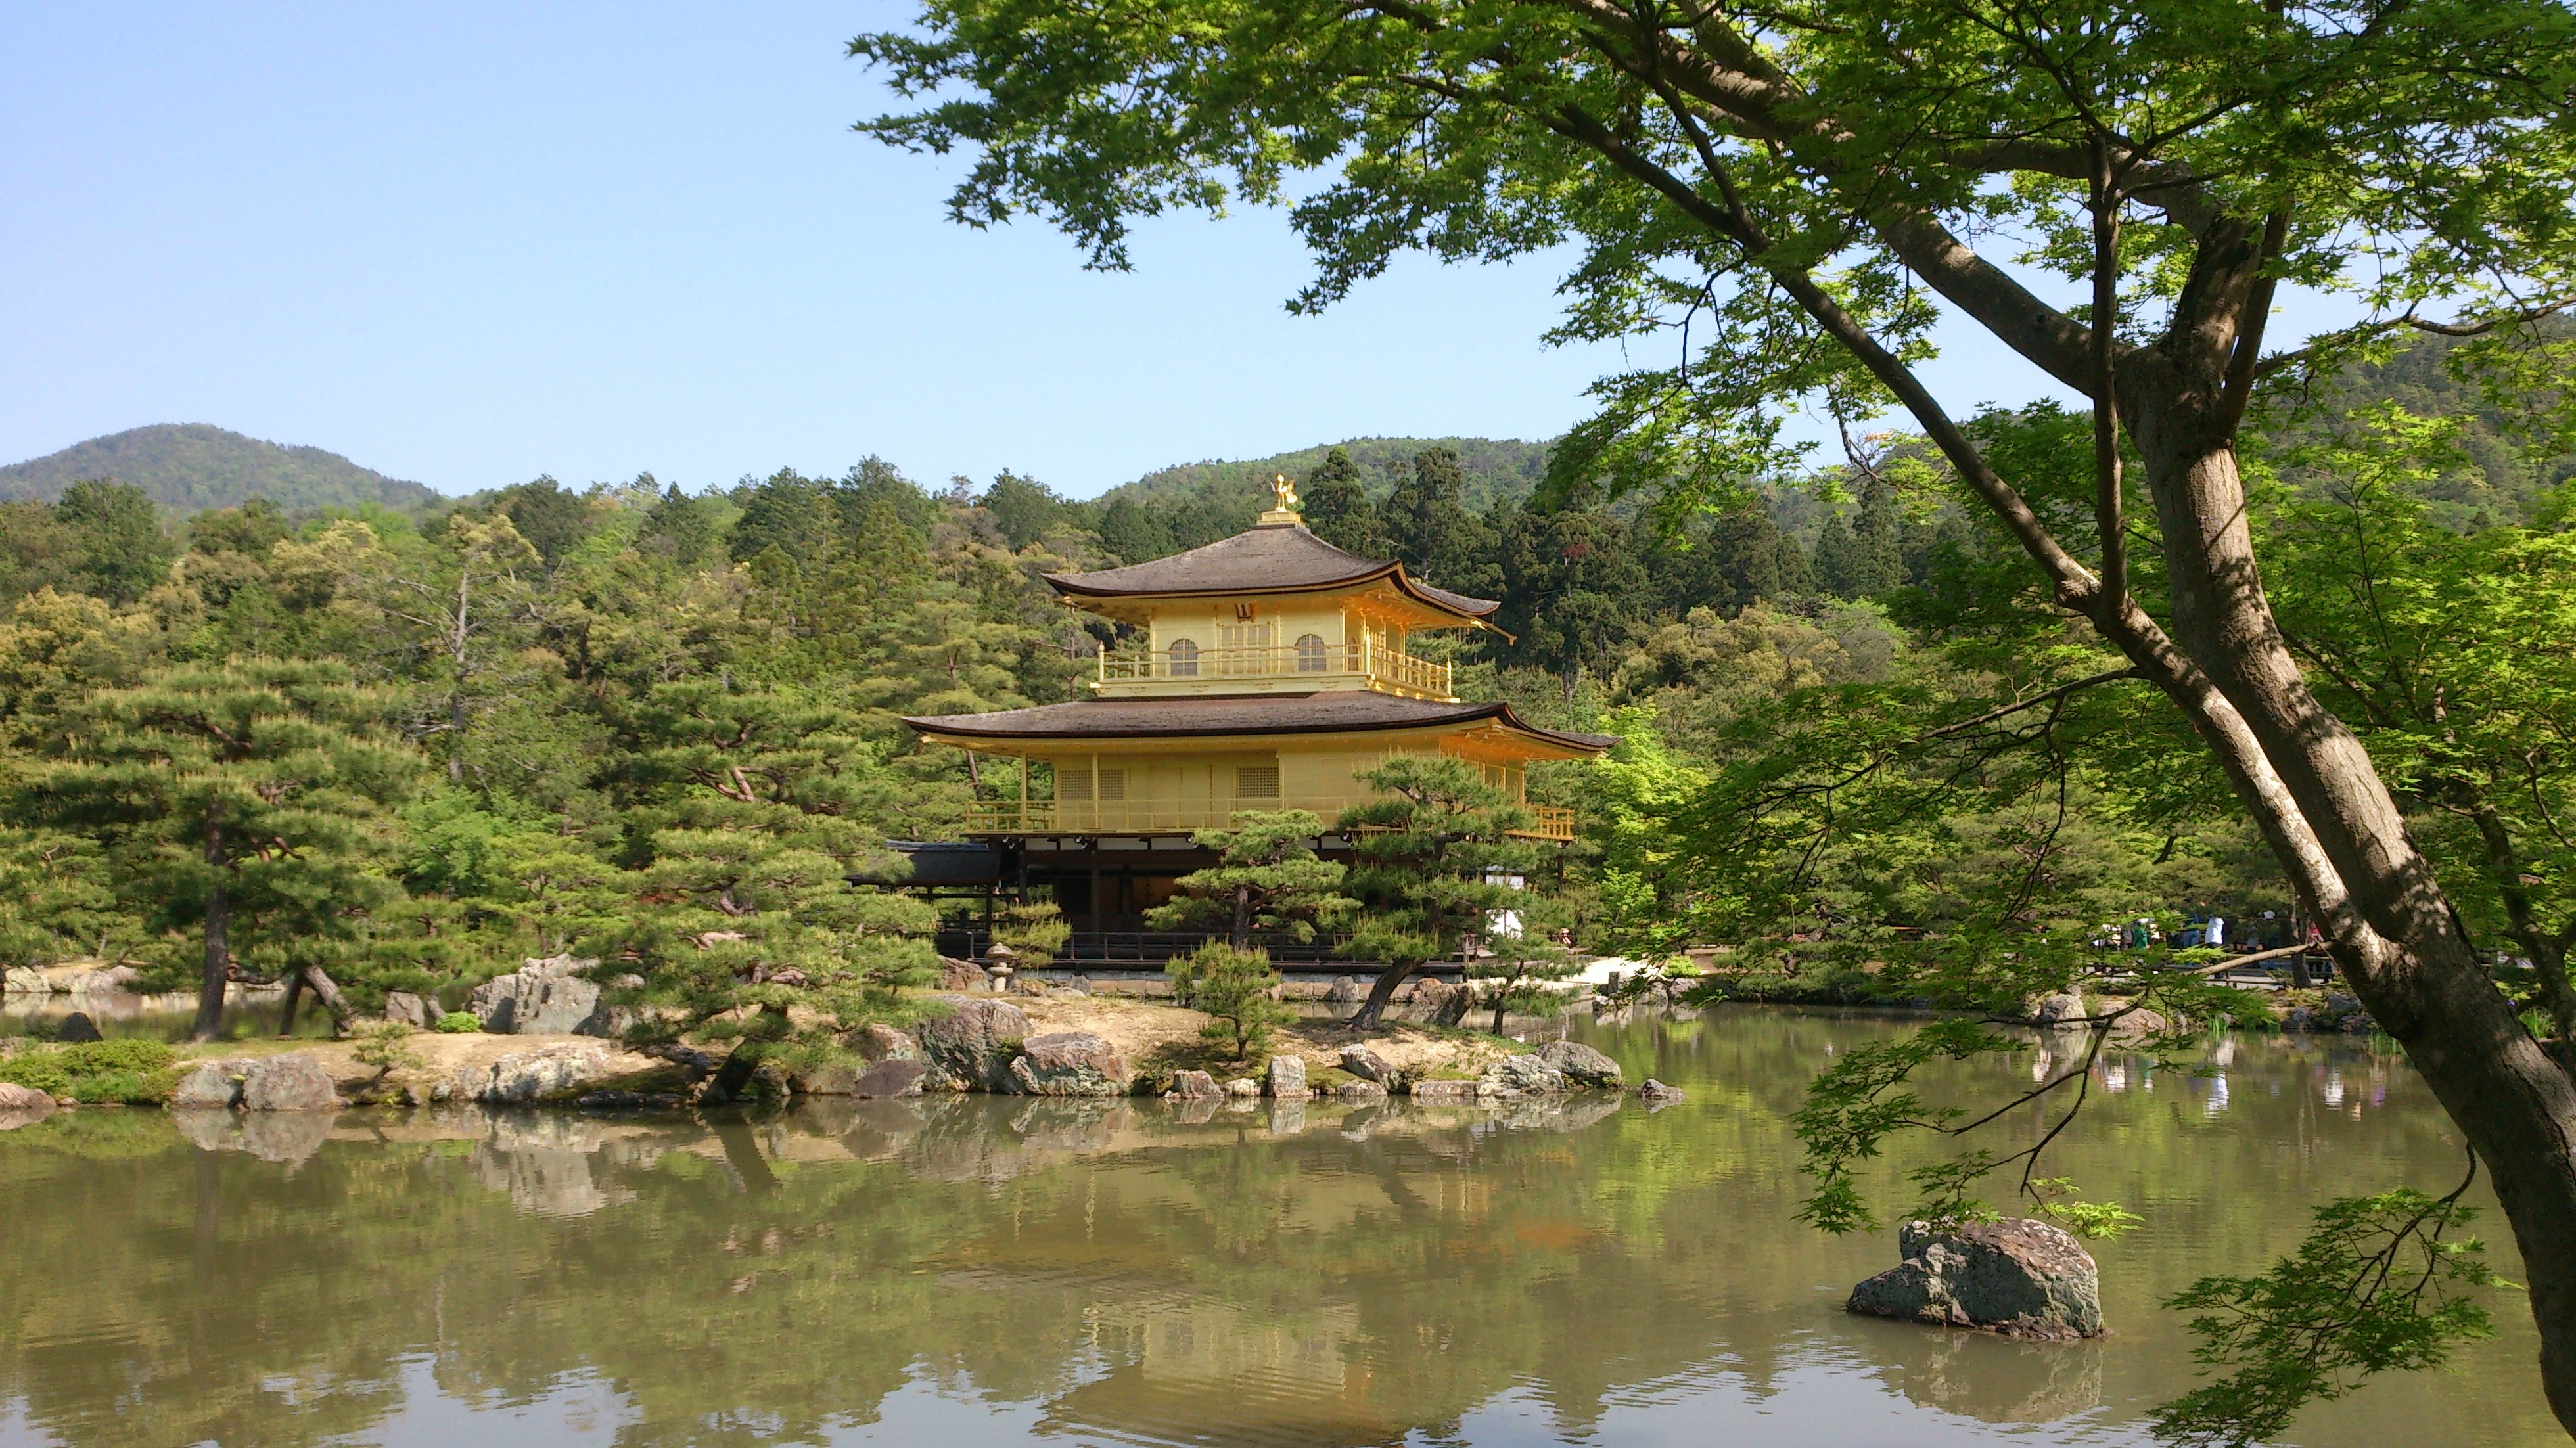
flower, lake, pond, garden, japan, temple, kyoto, estate, japanese style, kinkaku ji